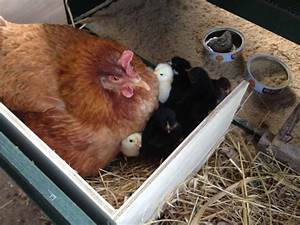
Label: chicken